Takekoshi Yosaburō

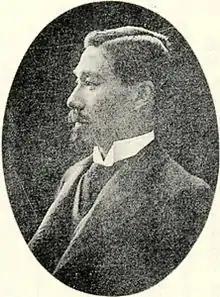
Takekoshi Yosaburō

Takekoshi was a committed advocate of Japanese expansion into the South Seas, rather than China.